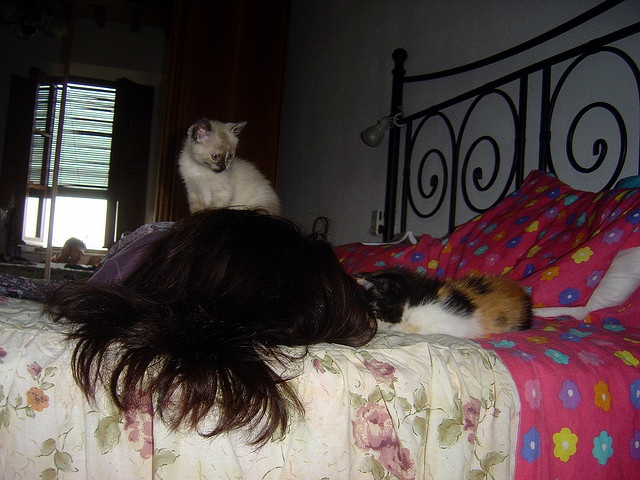
A GIRL IS LAYING ON HER BED WITH HER TWO KITTENS
A person sleeping in a bed with two cats.
There is abundant hair the bed, both human and animal.
two cat on a bed and something really hairy
A person lying on a bed with a cat next to them and sitting on top of them.